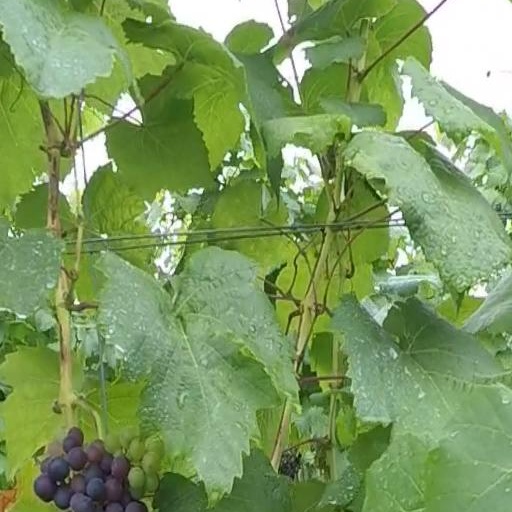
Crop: grape